Apostasy in Christianity

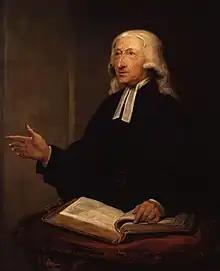
John Wesley taught that "a true believer can make shipwreck of his faith"

Thomas Grantham, the English General Baptist leading divine (theologian) and Baptist ""Messenger"" of Lincolnshire, wrote in his famous "Christianismus Primitivus", the primary text for the General Baptist strand of Baptist theology, the following,